Ian White (darts player)

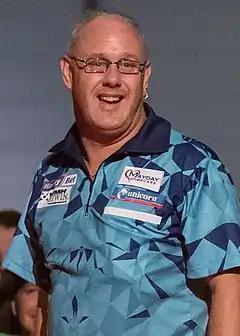
White in 2017

Ian White (born 17 August 1970), nicknamed "Diamond", is an English professional darts player who competes in Professional Darts Corporation (PDC) events. White has won thirteen PDC ranking events, including three titles on the PDC European Tour. He reached his first major semi-final at the 2019 Players Championship Finals.